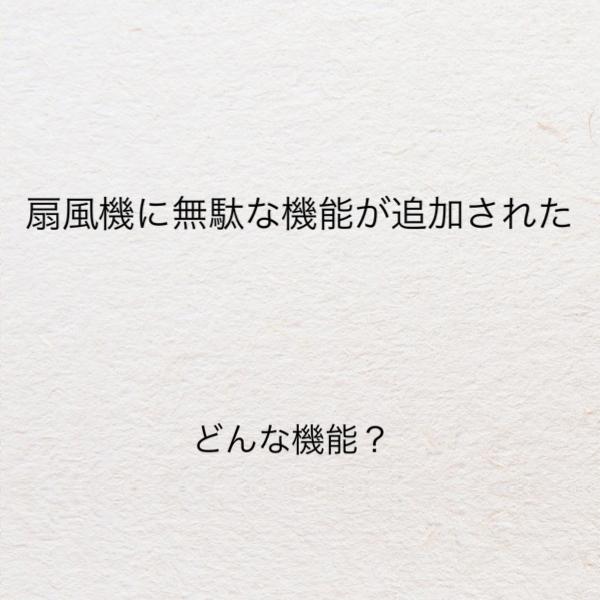
回答: GPS